Joaquim Palay

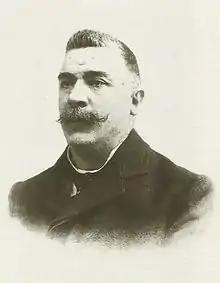
Picture of Joaquim Palay

Joaquim Palay i Jaurés (1855–1928) was a Spanish industrialist and politician born in Uruguay, who was mayor of Badalona twice (1894–1895 and 1897–1898).